A Cavern of Black Ice

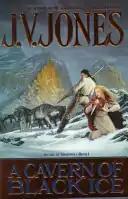

A Cavern of Black Ice is a fantasy novel by British writer J. V. Jones, the first book in the "Sword of Shadows" series. It is followed by "A Fortress of Grey Ice," "A Sword from Red Ice" and "Watcher of the Dead".